Science Area, Oxford

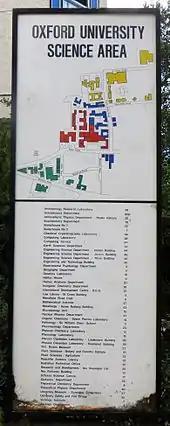
Oxford University Science Area sign on the Keble Road Triangle in Oxford

The Oxford University Science Area in Oxford, England, is where most of the science departments at the University of Oxford are located.